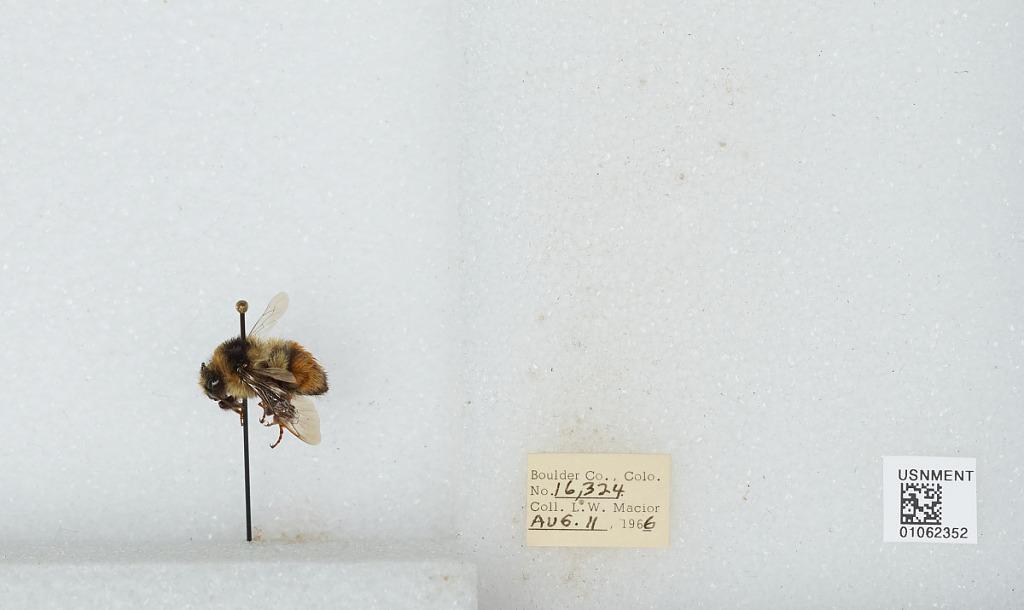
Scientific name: Bombus (Pyrobombus) bifarius Cresson
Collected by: L. Macior
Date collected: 1966-8-11
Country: United States
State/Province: Colorado
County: Boulder
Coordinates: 40.0017, -105.308